Ballyclare Junction railway station

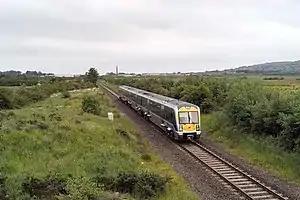
NIR Class 3000 train passing the site of Ballyclare Junction station in 2005

Ballyclare Junction railway station was on the Belfast and Ballymena Railway which ran from Belfast to Ballymena in Northern Ireland.